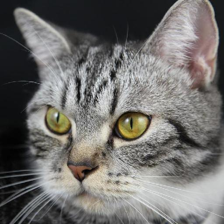
Label: animals